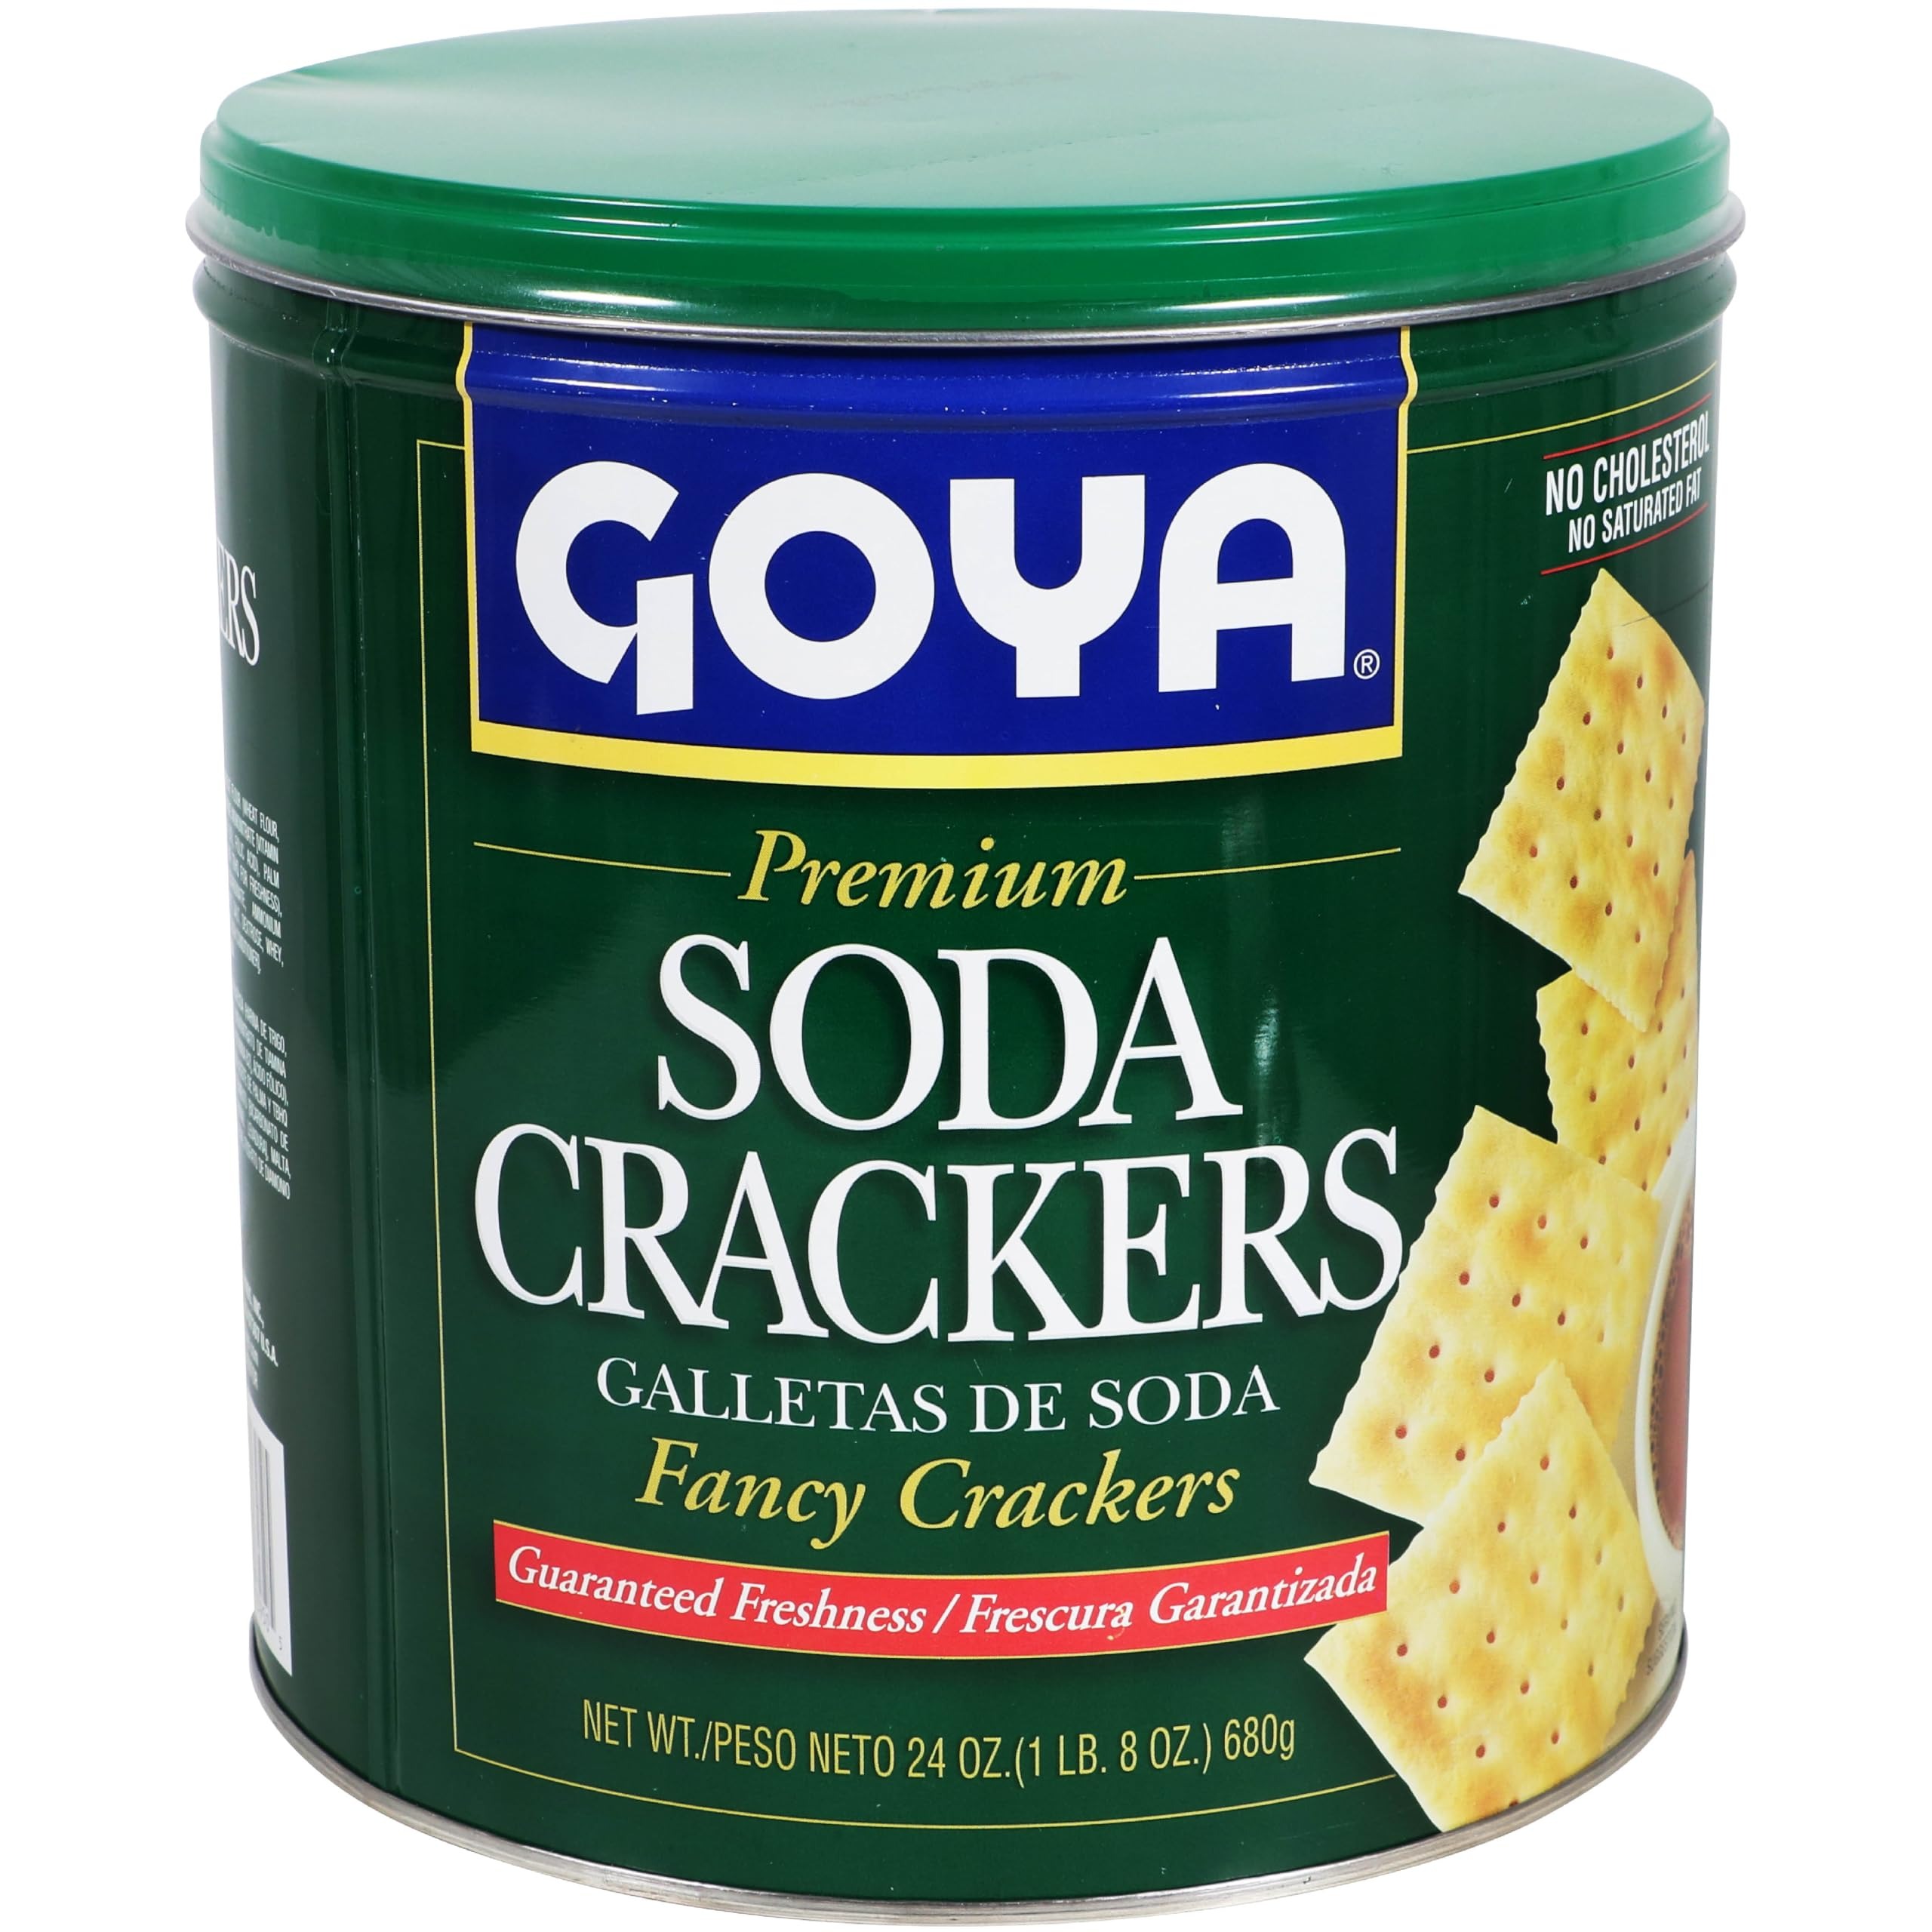
Item Name: Goya Foods Soda Crackers, 24-Ounce
Bullet Point: Goya Foods remains firm in its goal of being the brand of choice for authentic Latin cuisine
Value: 24.0
Unit: Ounce

Price: 11.9